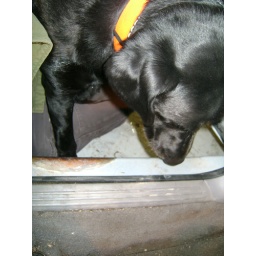
Uli kept dropping his ball in the car while I worked. He likes to play... A LOT.